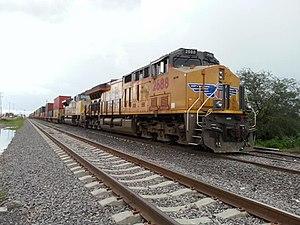
Les locomotives GE Evolution, surnommées GEVO, sont un ensemble de locomotives diesel construites par GE Transportation à la suite des GE Dash 9 et GE AC4400CW qui n'étaient pas conformes aux nouvelles normes de l'Environmental Protection Agency.